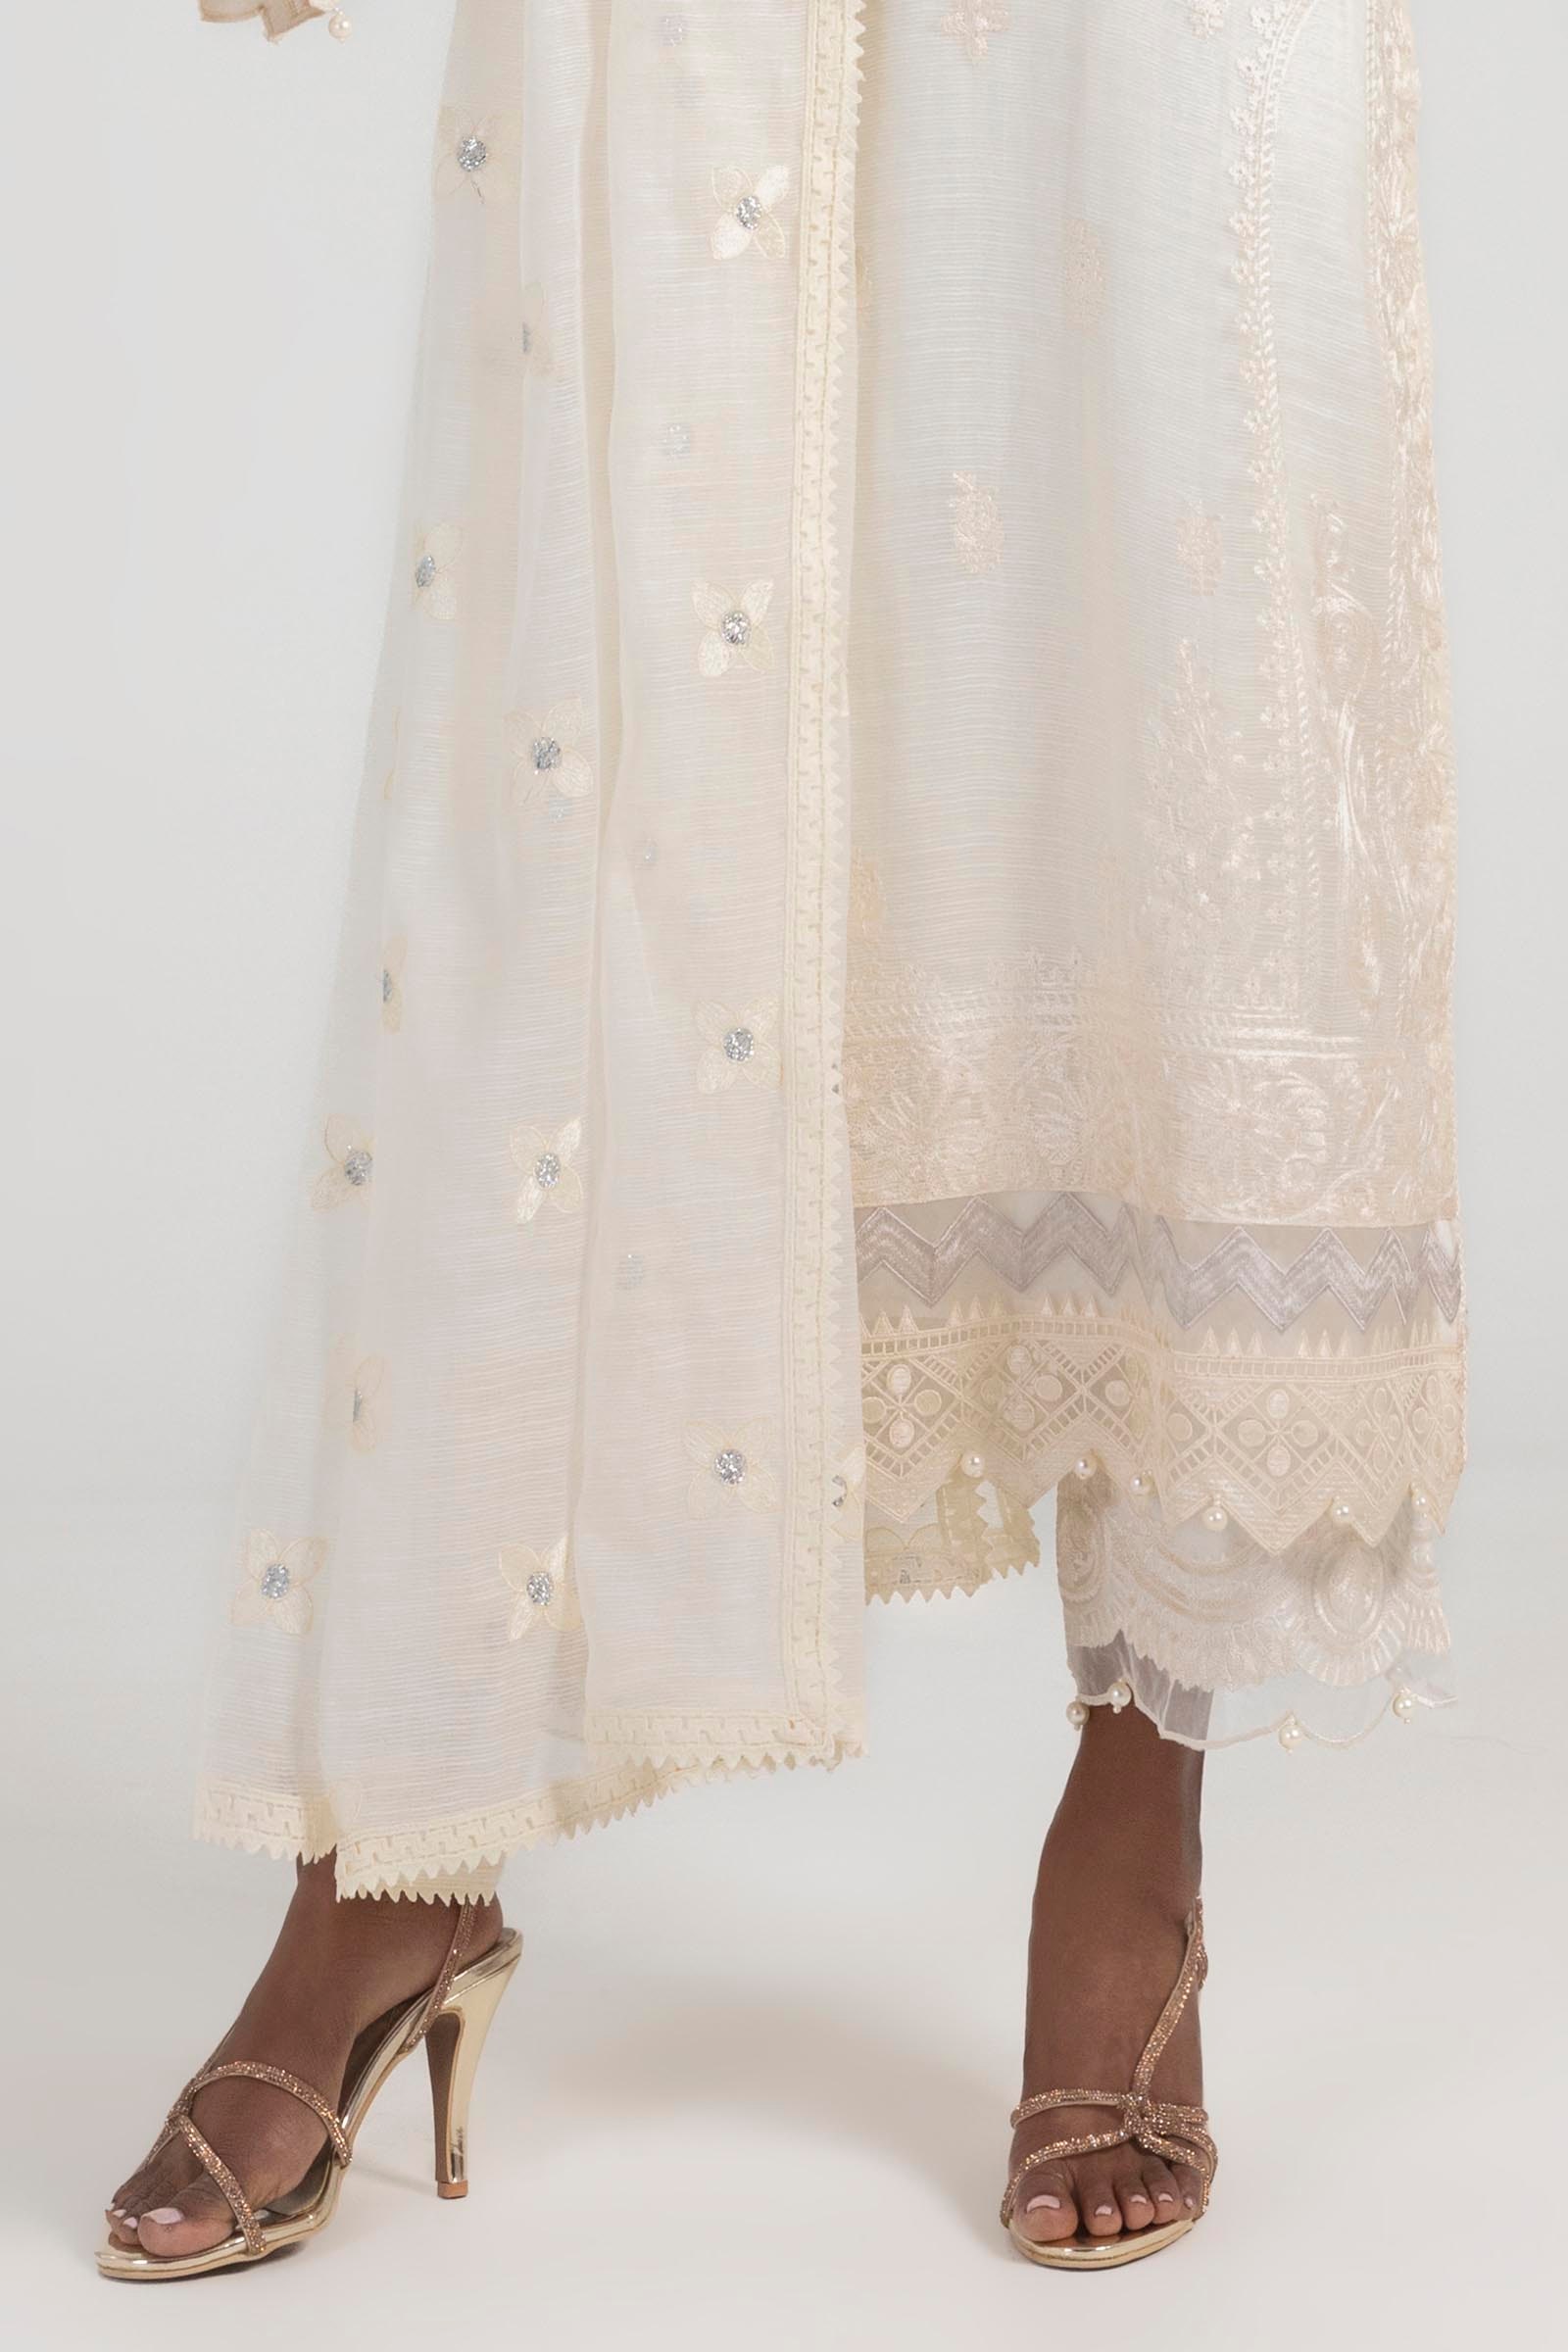
ivory embroidered long kurta pants